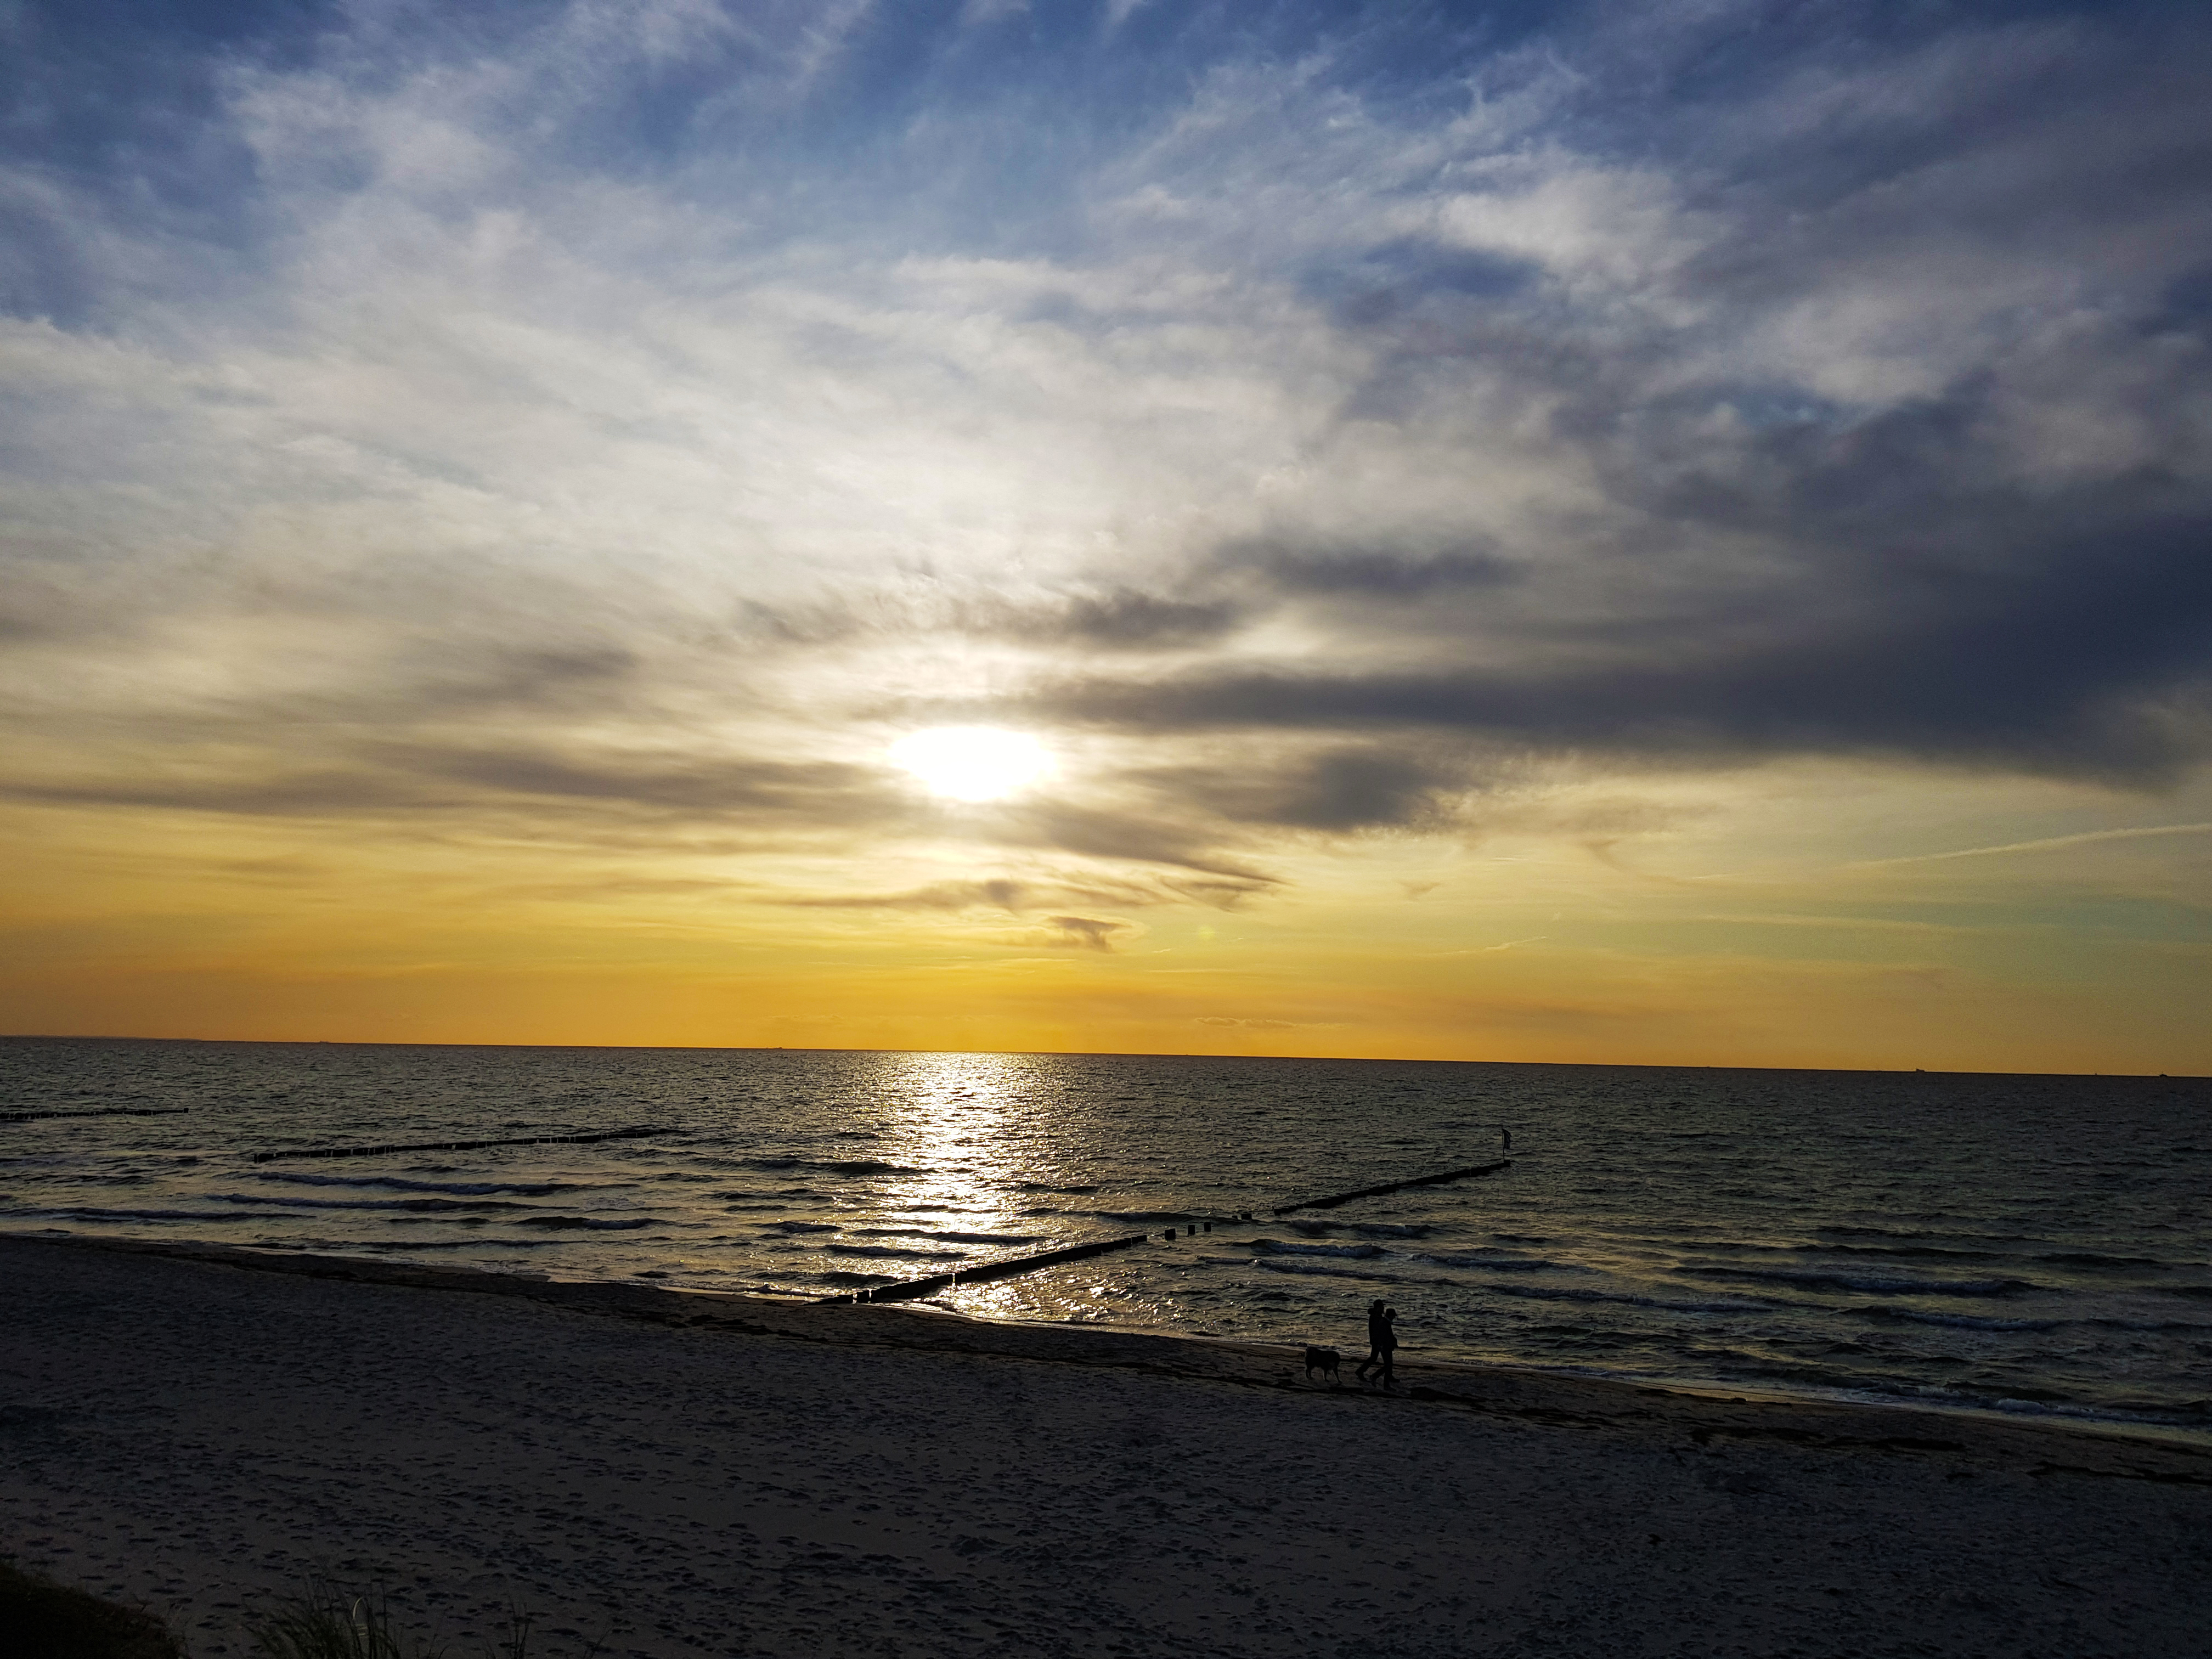
beach, sunset, water, sea, sky, horizon, body of water, ocean, cloud, sunrise, afterglow, evening, calm, morning, sound, dusk, sun, wind wave, water resources, wave, coast, sunlight, atmosphere, shore, dawn, vacation, cumulus, reflection, tropics, tide, meteorological phenomenon, red sky at morning